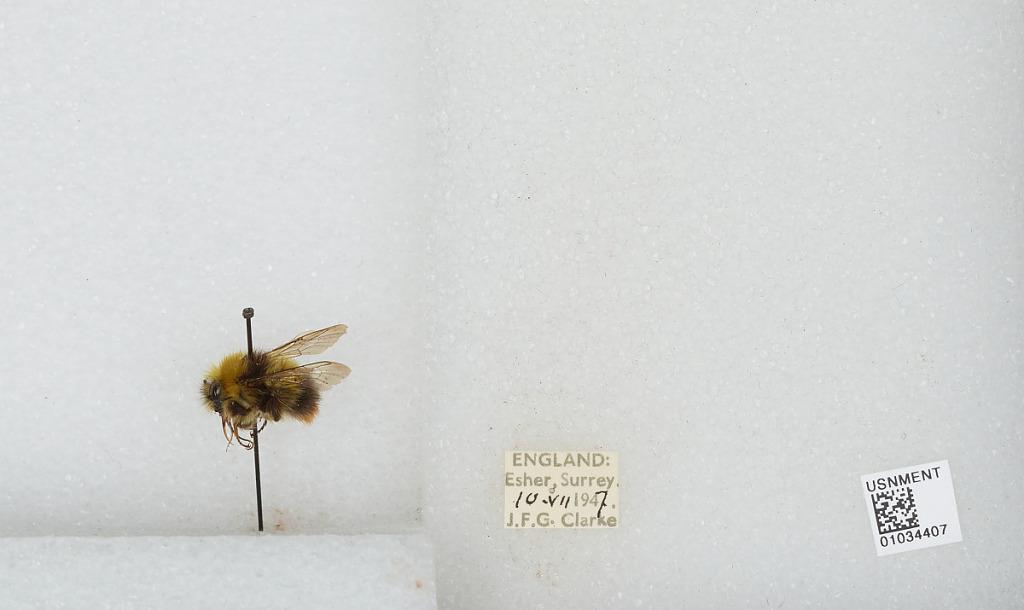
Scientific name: Bombus (Pyrobombus) pratorum (Linnaeus)
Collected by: J. Clarke
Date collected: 1947-7-10
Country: United Kingdom
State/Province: England
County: Surrey
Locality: Esher
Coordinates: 51.3691, -0.365